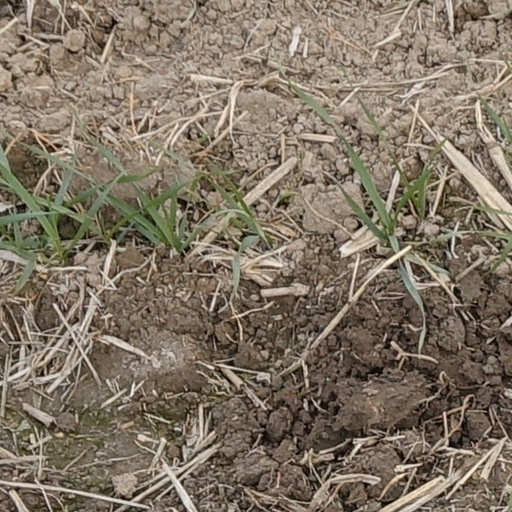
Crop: wheat